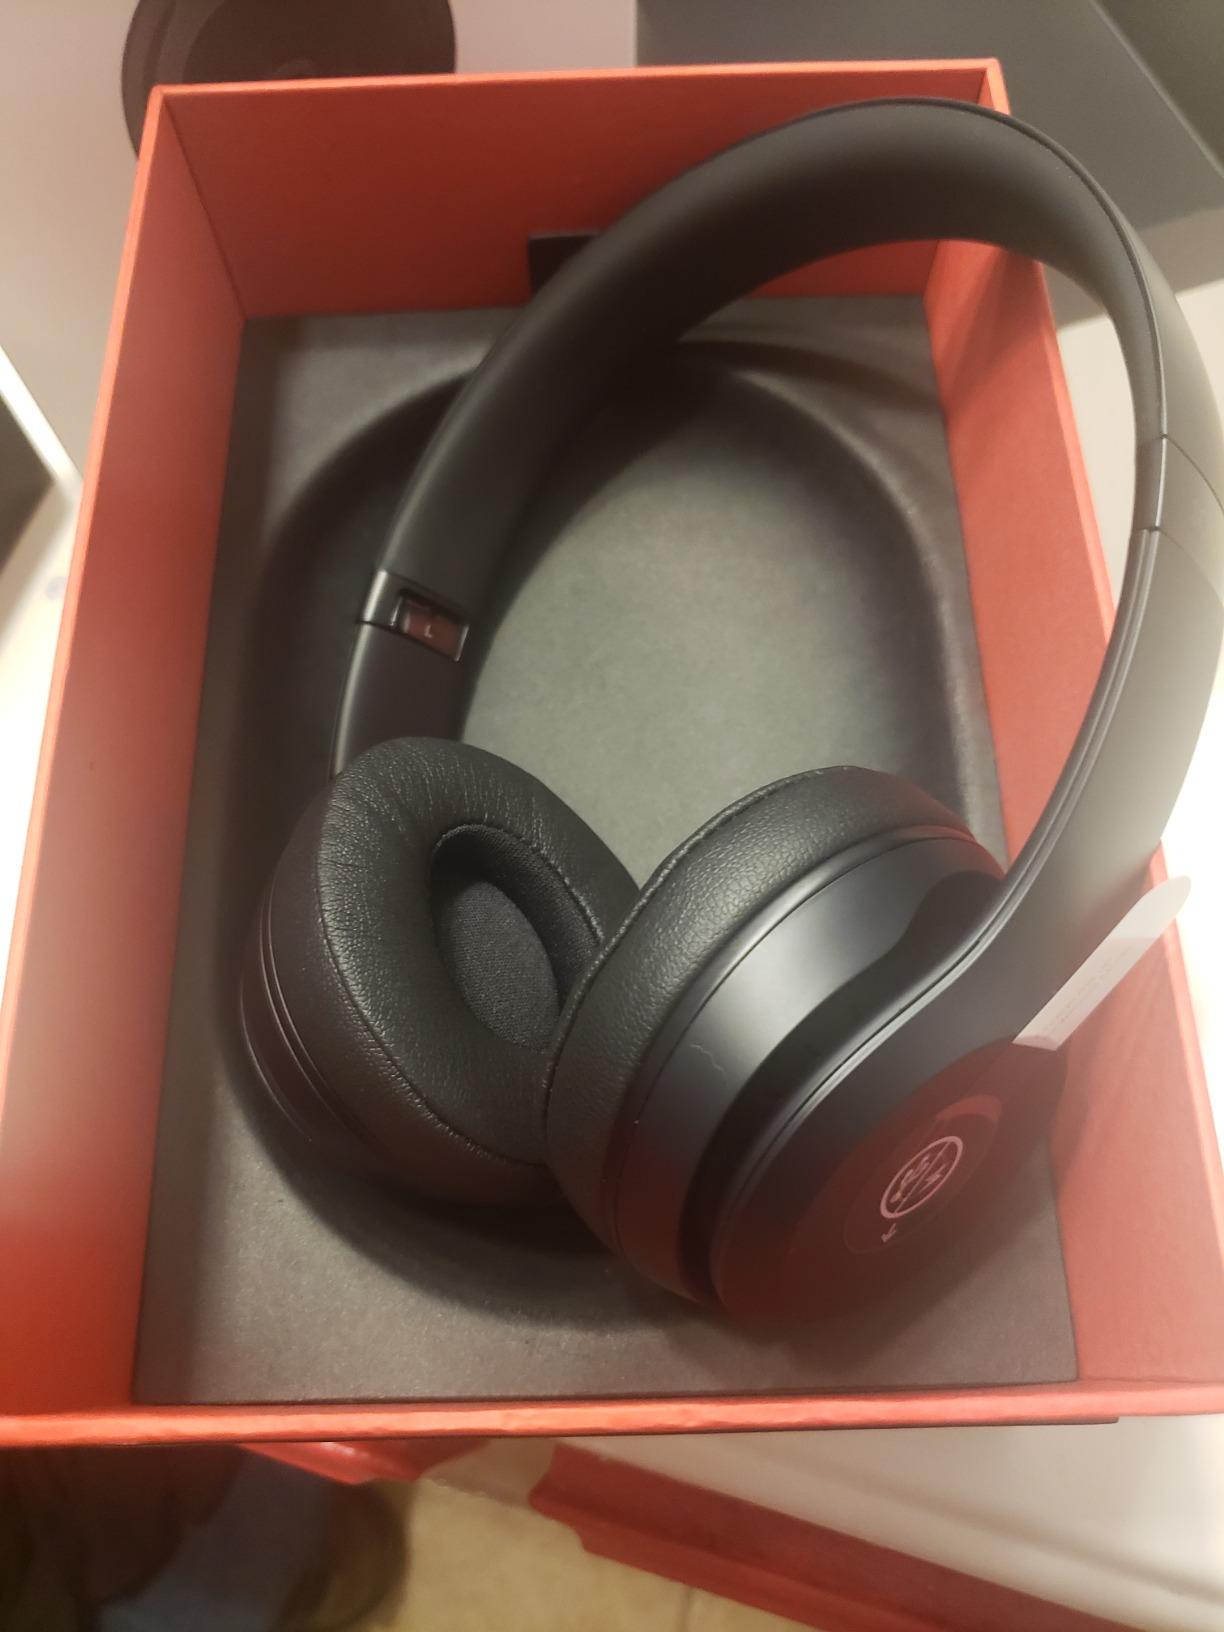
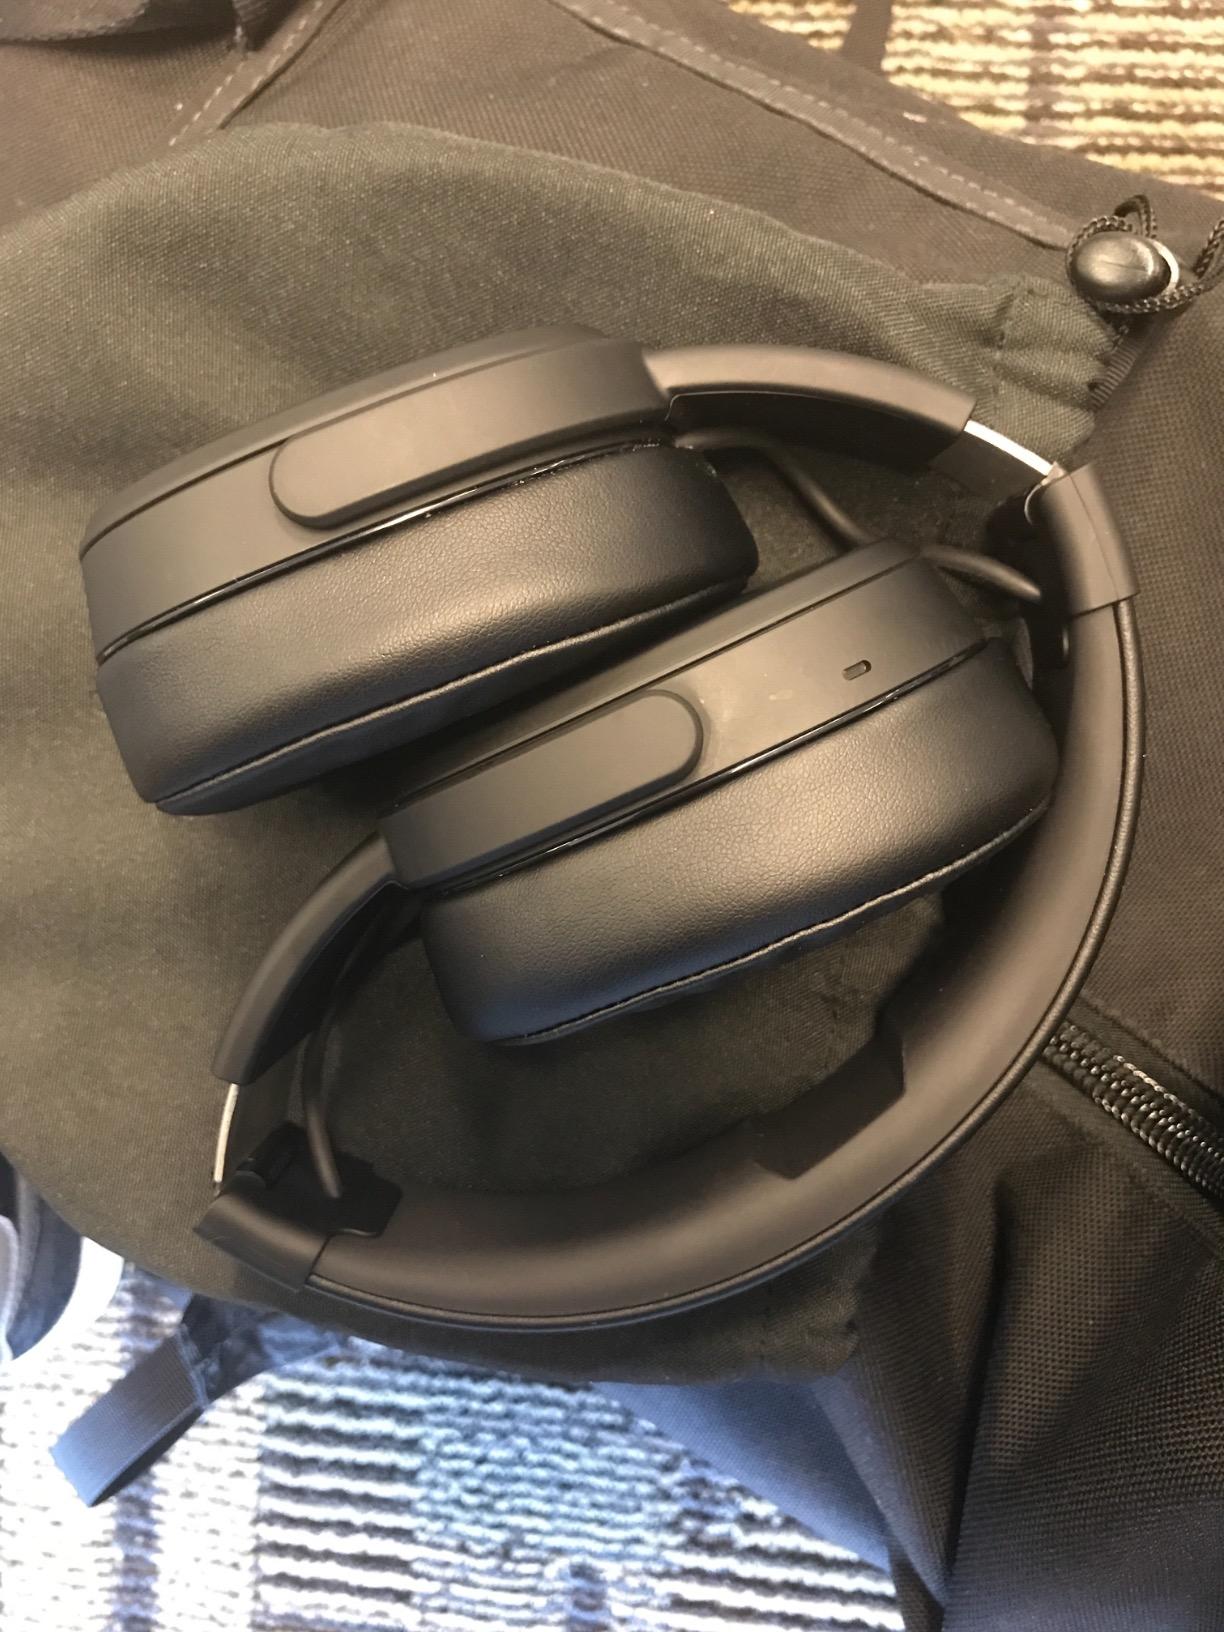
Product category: headphones
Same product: no